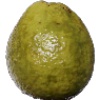
Label: guava